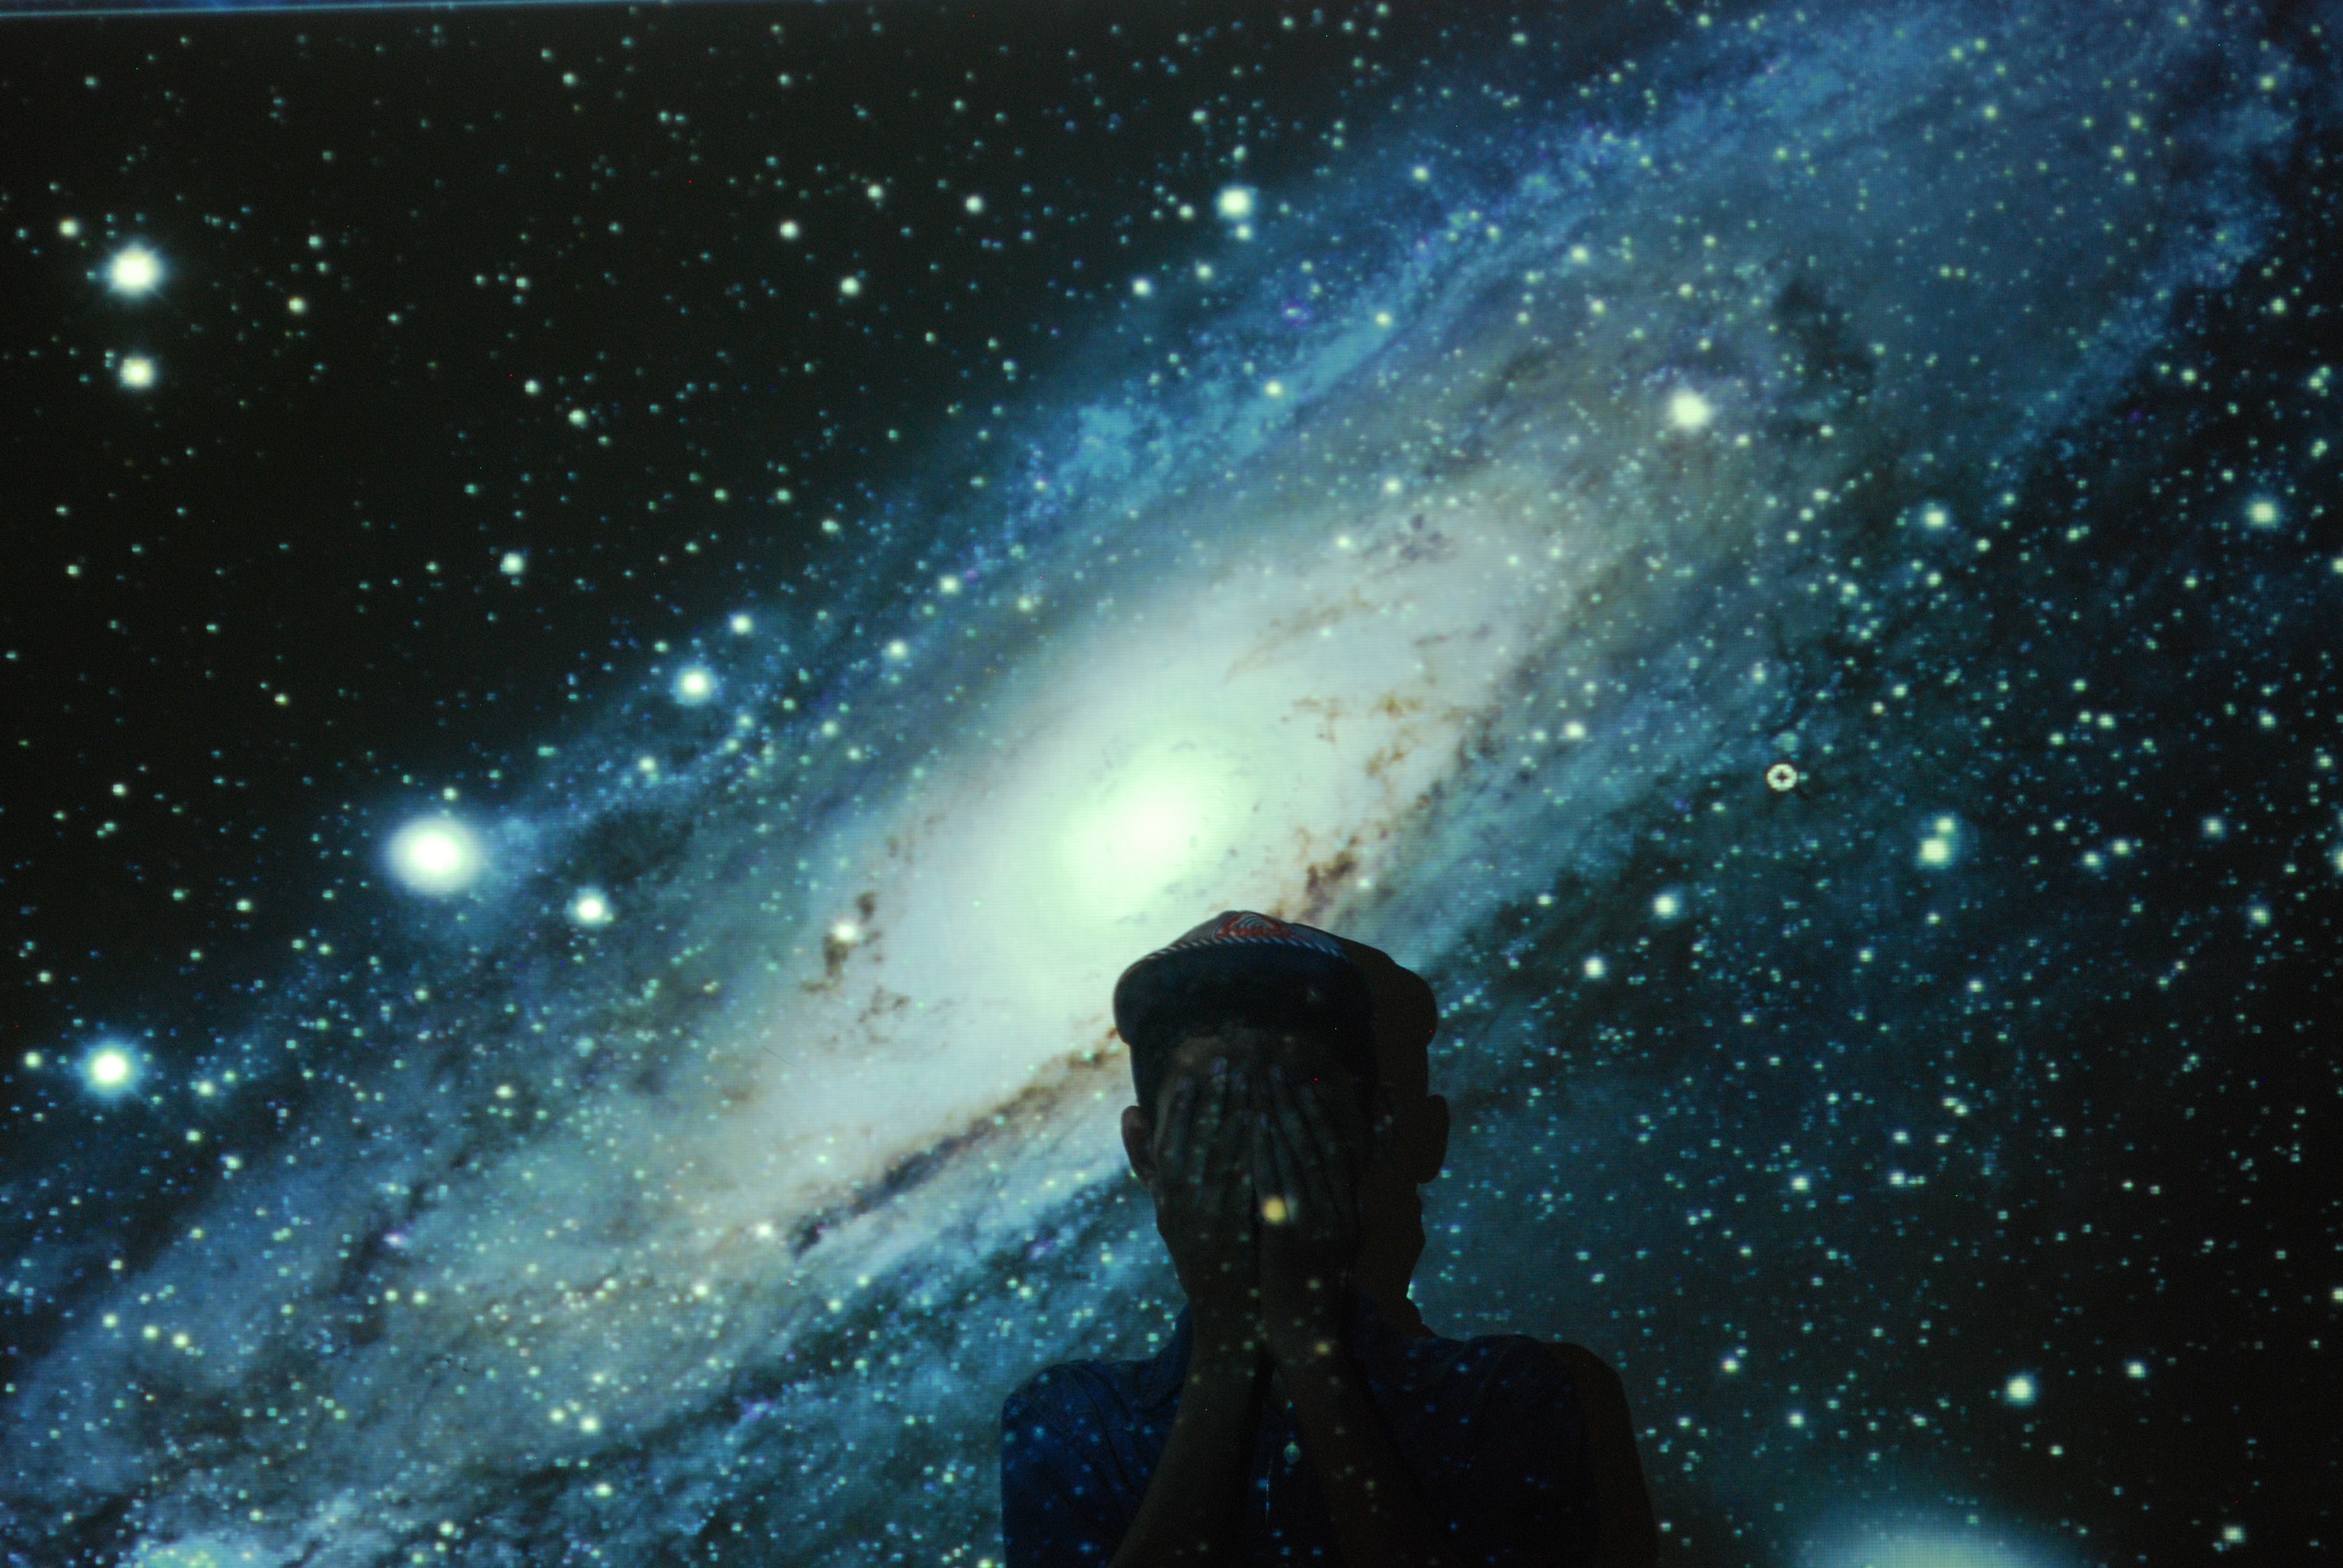
person, atmosphere, space, galaxy, nebula, outer space, astronomy, universe, midnight, astronomical object